Love Hurts (TV series)

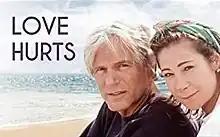

Love Hurts is a British comedy-drama series that was broadcast from 3 January 1992 to 18 March 1994 on BBC1. It was scripted by Laurence Marks and Maurice Gran and starred Adam Faith as Frank Carver, Zoë Wanamaker as Tessa Piggott, Tony Selby as Max Taplow and Jane Lapotaire as Diane Warburg. Zoë Wanamaker received a 1993 Best Actress BAFTA nomination for her work in the series.